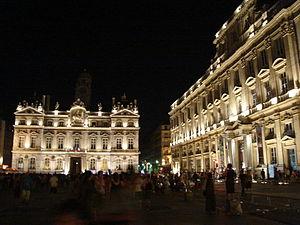
La Place des Terreaux, illuminée la nuit
La place des Terreaux est une place située dans le 1ᵉʳ arrondissement de Lyon, sur la presqu'île entre le Rhône et la Saône, au pied de la colline de la Croix-Rousse.